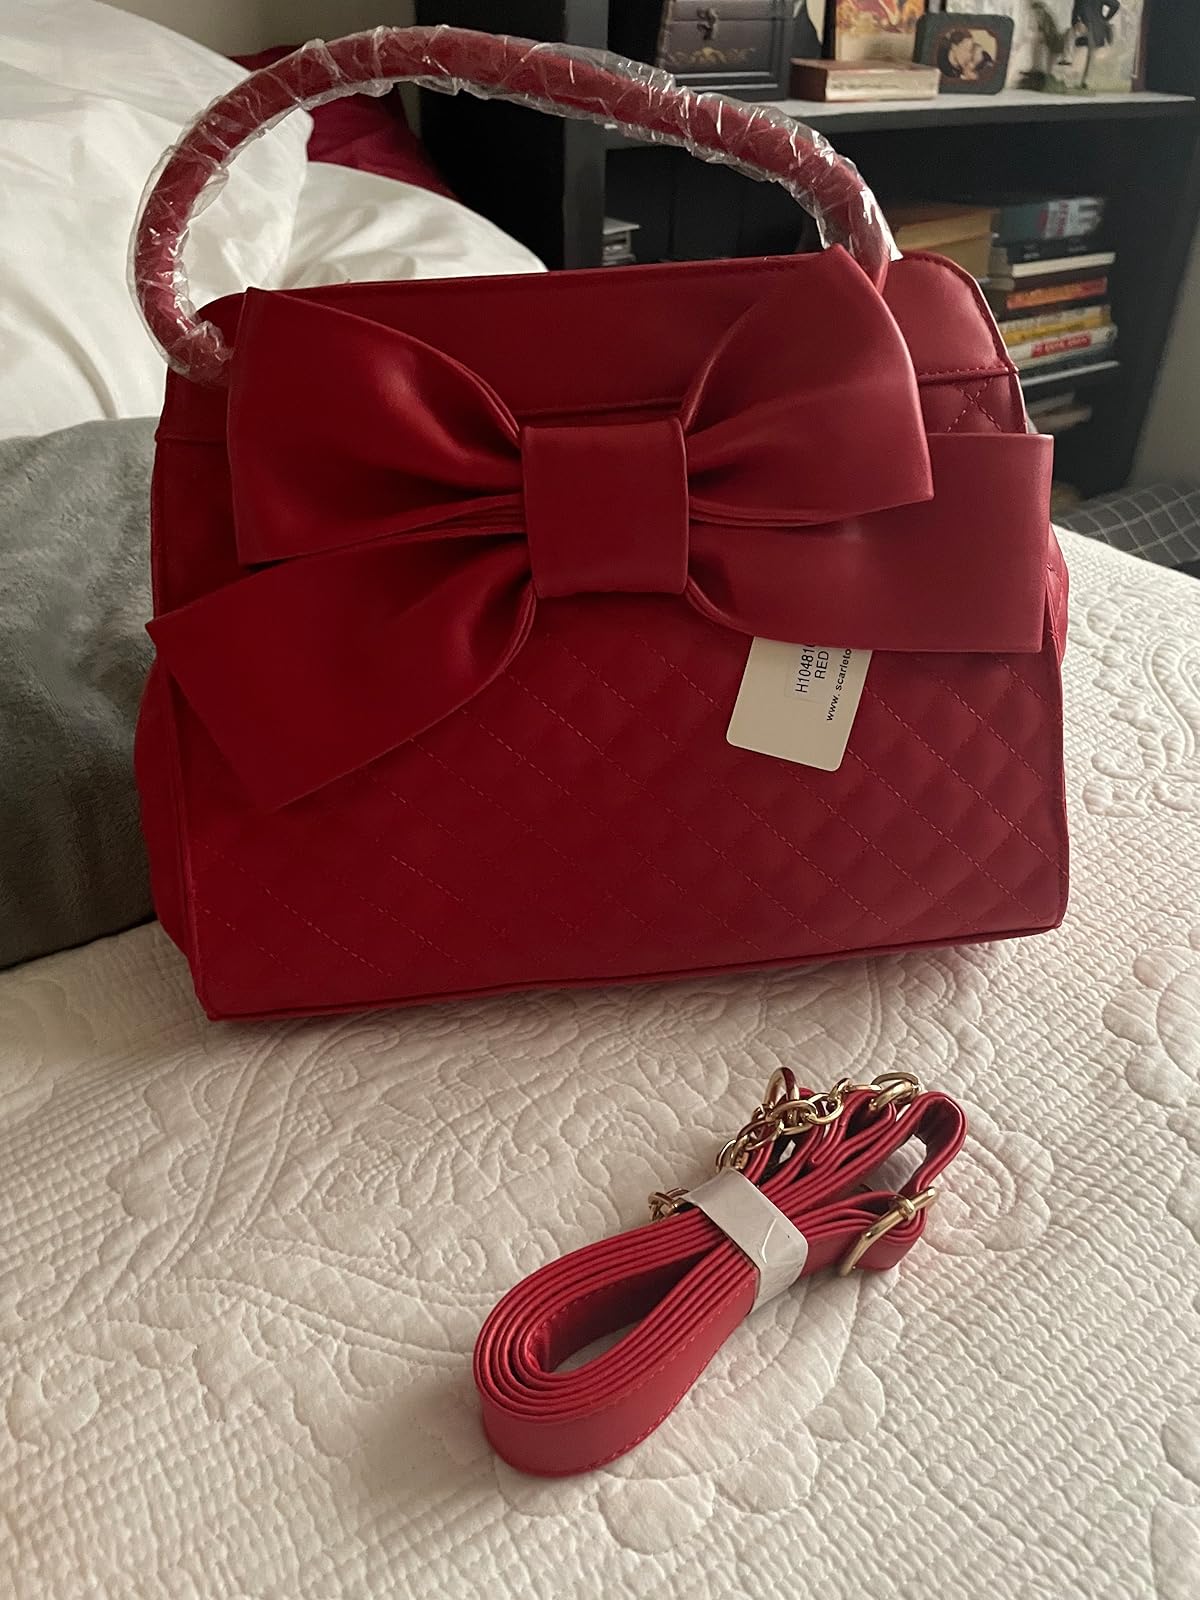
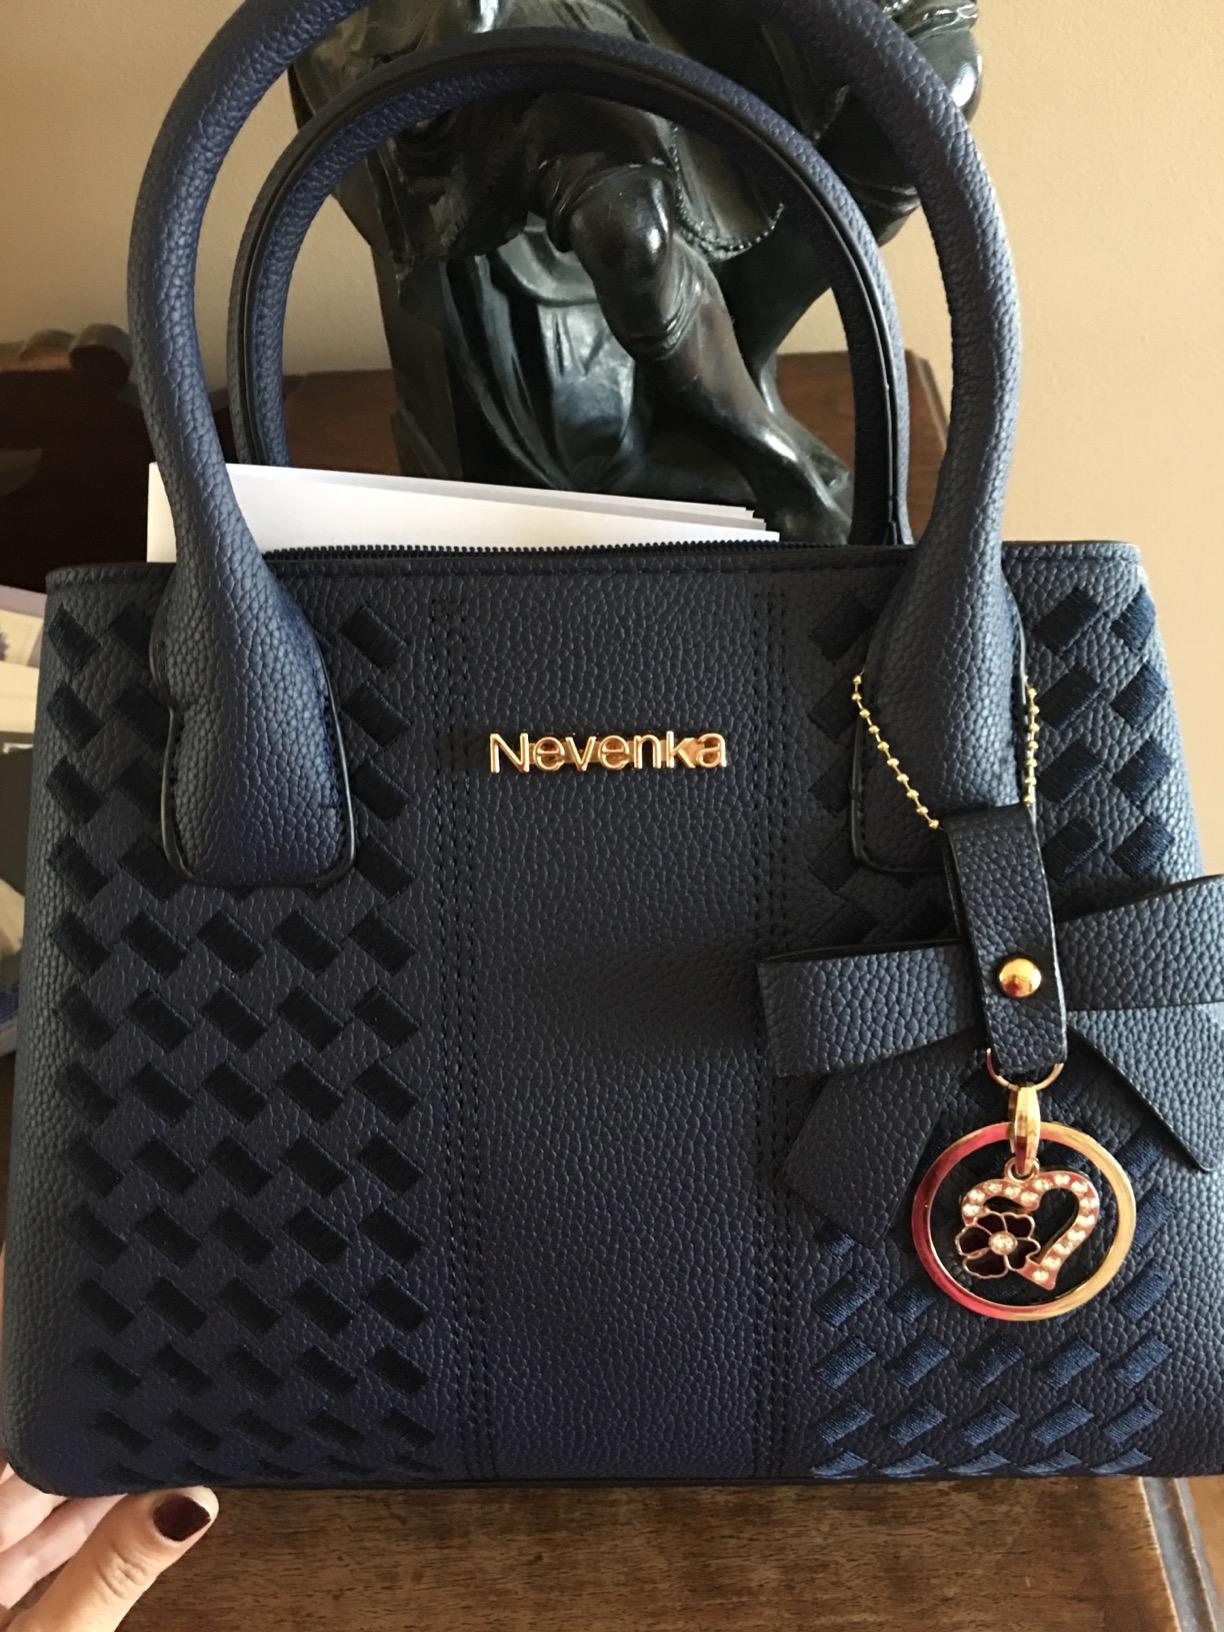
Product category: accessories_handbag
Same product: no